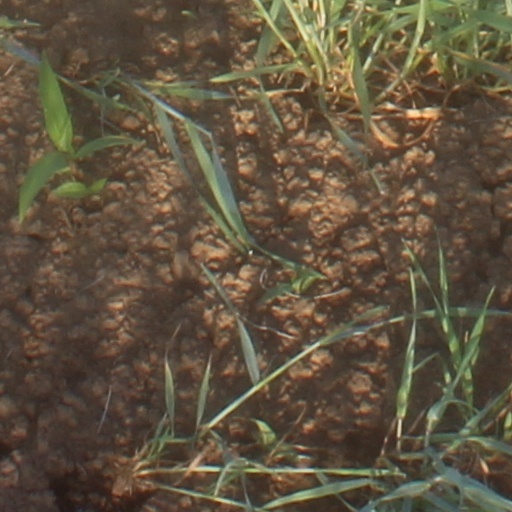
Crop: wheat